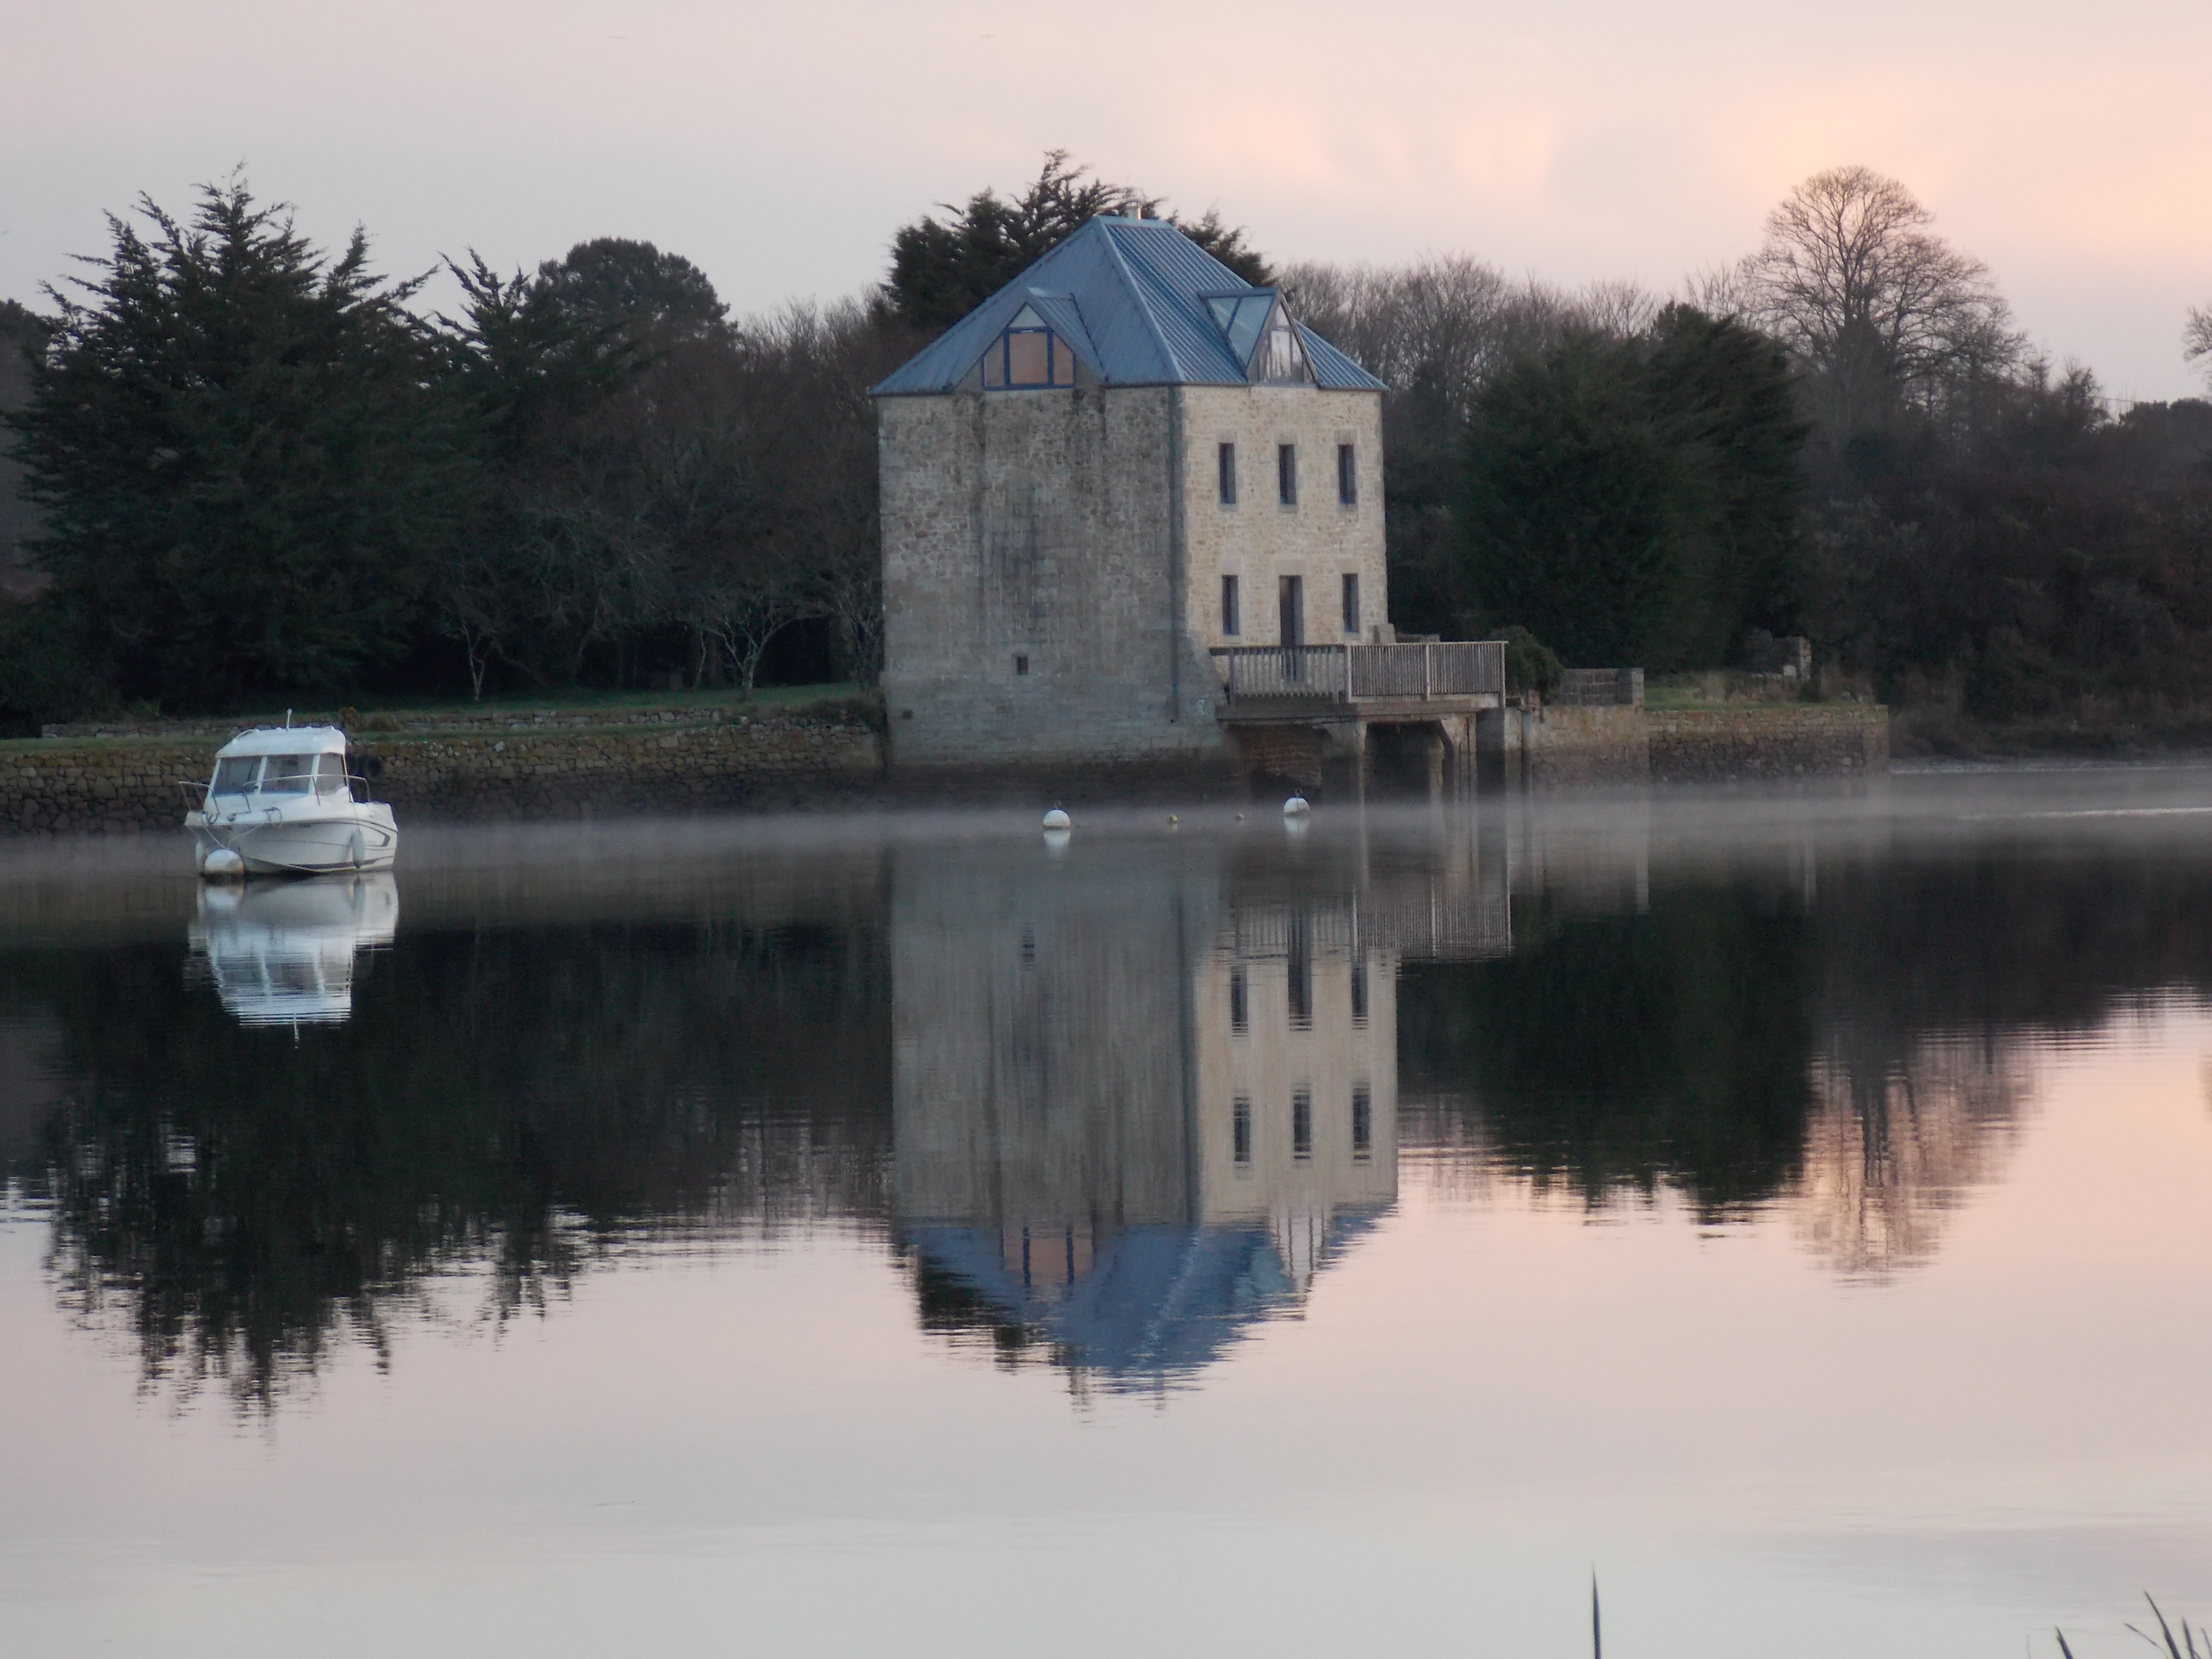
water, watermill, house, shore, river, reflection, boat, trees, sky, sun set, architecture, stone, renovated house, terrace, body of water, waterway, water resources, bank, natural landscape, channel, watercourse, watercraft, atmospheric phenomenon, reservoir, loch, lake, morning, rural area, water castle, boats and boating equipment and supplies, calm, home, naval architecture, pond, fluvial landforms of streams, lake district, evening, reflecting pool, water transportation, estate, wetland, lacustrine plain, canal, bayou, riparian zone